Productivity-improving technologies

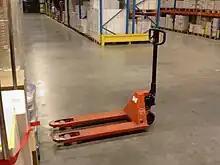
The handle on this pumpjack is the lever for a hydraulic jack, which can easily lift loads up to 2-1/2 tonnes, depending on rating. Commonly used in warehouses and in retail stores.

Machine tools, which cut, grind and shape metal parts, were another important mechanical innovation of the Industrial Revolution. Before machine tools it was prohibitively expensive to make precision parts, an essential requirement for many machines and interchangeable parts. Historically important machine tools are the screw-cutting lathe, milling machine and metal planer (metalworking), which all came into use between 1800 and 1840. However, around 1900, it was the combination of small electric motors, specialty steels and new cutting and grinding materials that allowed machine tools to mass-produce steel parts. Production of the Ford Model T required 32,000 machine tools.